Ank Bijleveld

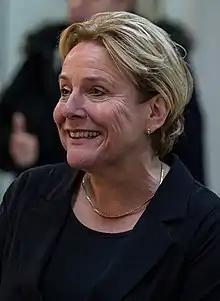
Bijleveld in 2018

Anna Theodora Bernardina "Ank" Bijleveld-Schouten (born 17 March 1962) is a Dutch politician of the Christian Democratic Appeal (CDA). She served as Minister of Defence in the third cabinet of Prime Minister Mark Rutte from 26 October 2017 to 17 September 2021.